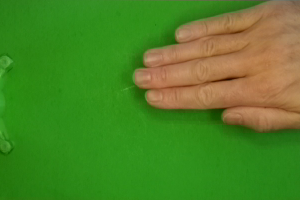
Label: paper